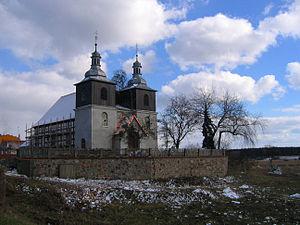
Skoki est une ville de Pologne, située dans la voïvodie de Grande-Pologne. Elle est le chef-lieu de la gmina de Skoki, dans le powiat de Wągrowiec.